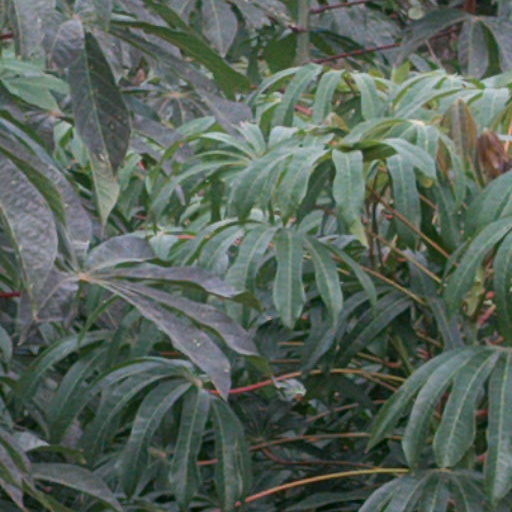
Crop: cassava